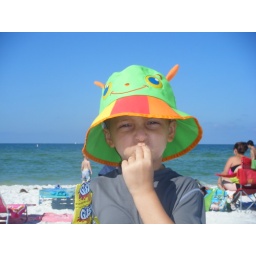
He looks so cute in that hat